Aermacchi

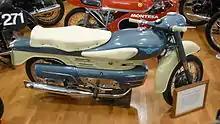
A 1957 Aermacchi Chimera at the Solvang Vintage Motorcycle Museum

Aermacchi began producing motorcycles in c. 1951; the first Aermacchi to be marketed to the public was a scooter/motorcycle hybrid called the 'Convertible', with the majority of working parts semi-enclosed, an under-saddle engine and foot boards, a conventional motorcycle fuel tank position and wheels.